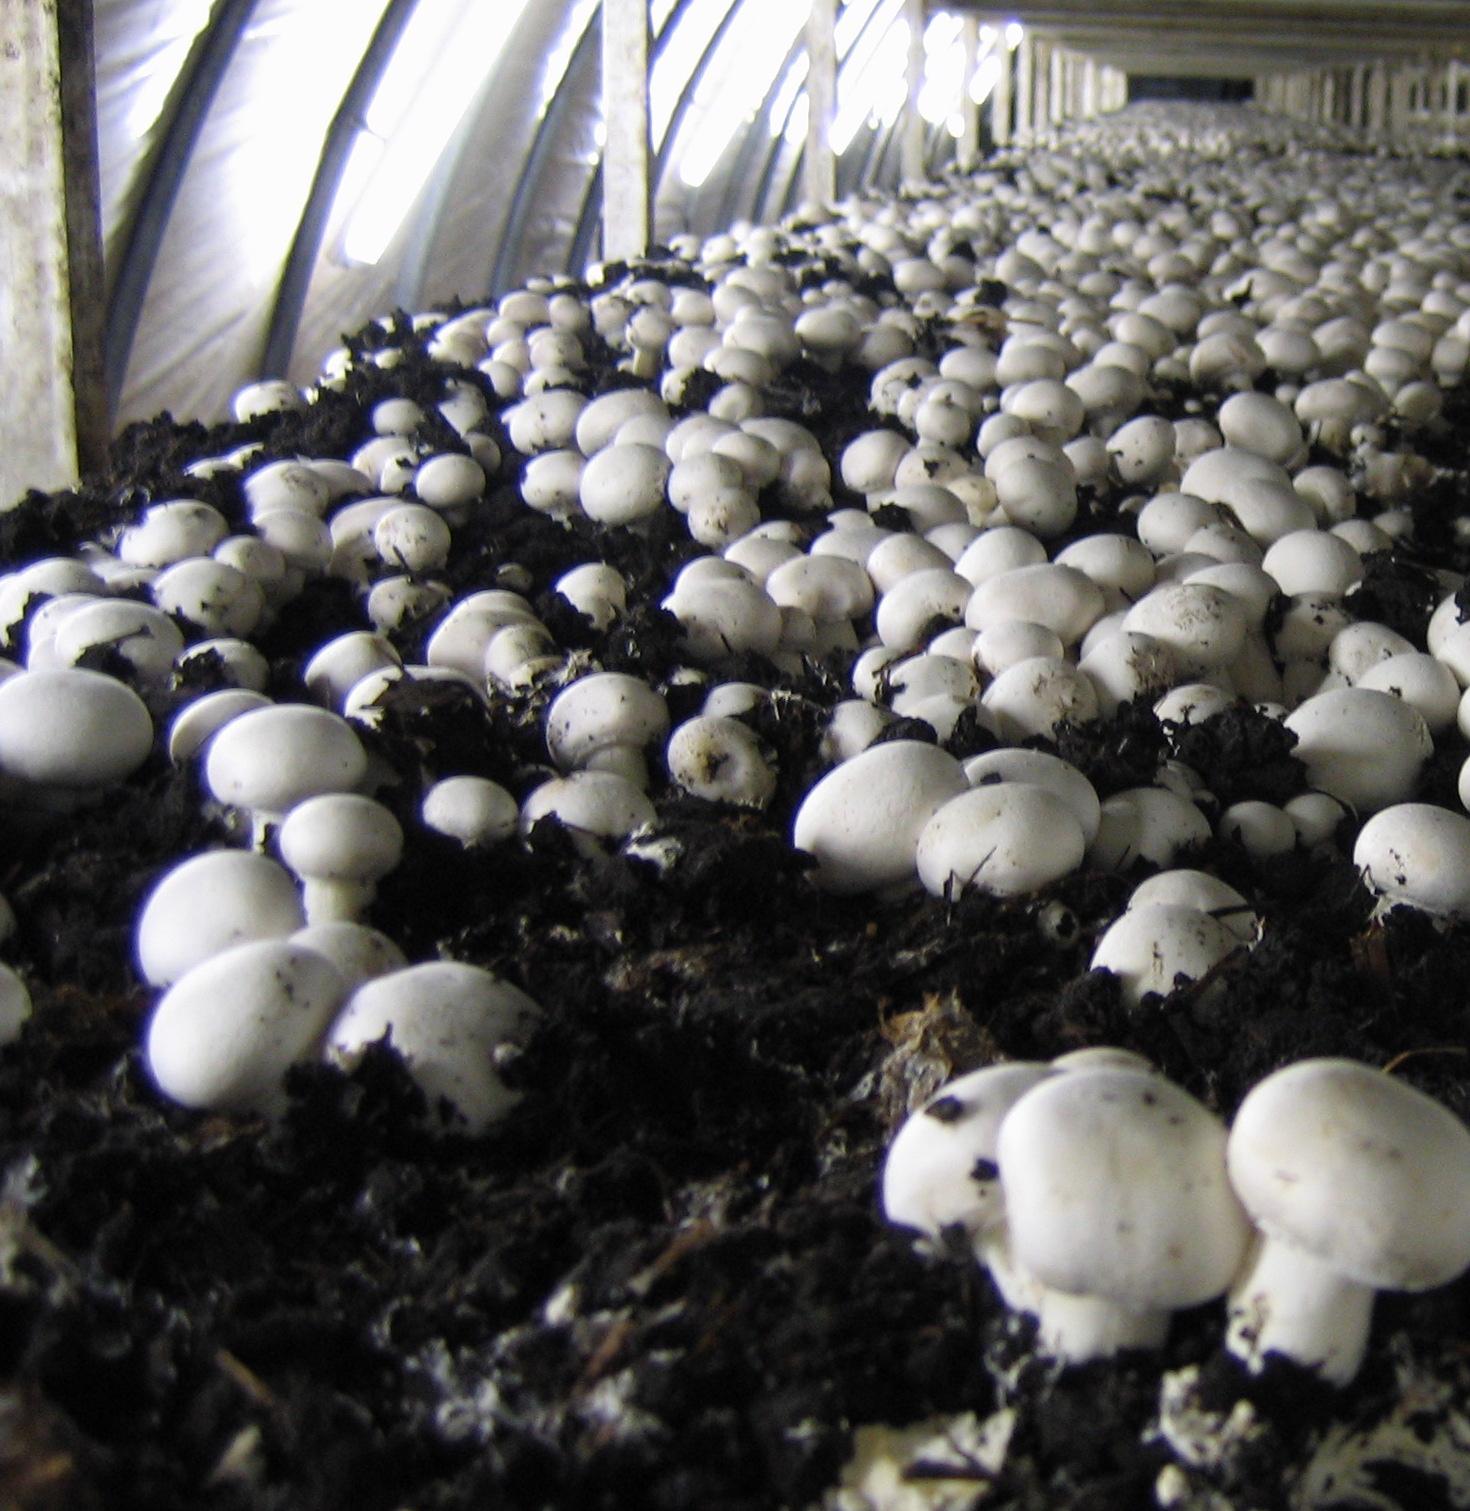
Uyoga mweupe mwingi ukiota kwenye udongo mweusi ndani ya chafu au jengo maalumu la kilimo. Uyoga huu umeoteshwa kwa mpangilio, kuashiria kilimo na biashara vya viwandani.